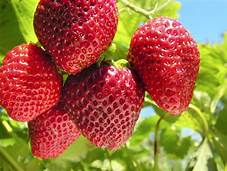
Label: Strawberry